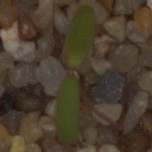
Label: fat_hen